Augustus Quirinus Rivinus

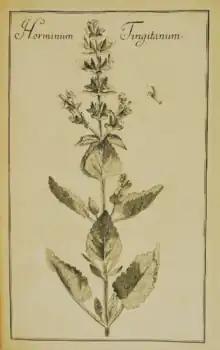
"Horminum tingitanum" ("Salvia tingitana") from "Ordo Plantarum" 1690

Rivinus was born in Leipzig, Germany, and studied at the University of Leipzig (1669–1671), continued his studies in the University of Helmstedt (where he received M.D. in 1676). In 1677, he started lecturing in medicine at the University of Leipzig, in 1691 appointed to two chairs, that of physiology and of botany, and made the curator of the University medical garden. In 1701, he became professor of pathology, in 1719, professor of therapeutics and permanent dean of the Faculty of Medicine. The same year he became a Fellow of the Royal Society. Because of his interest also in astronomy, by the last decade of his life (around 1713), Rivinus was nearly completely blind from looking at sunspots. He died in Leipzig.